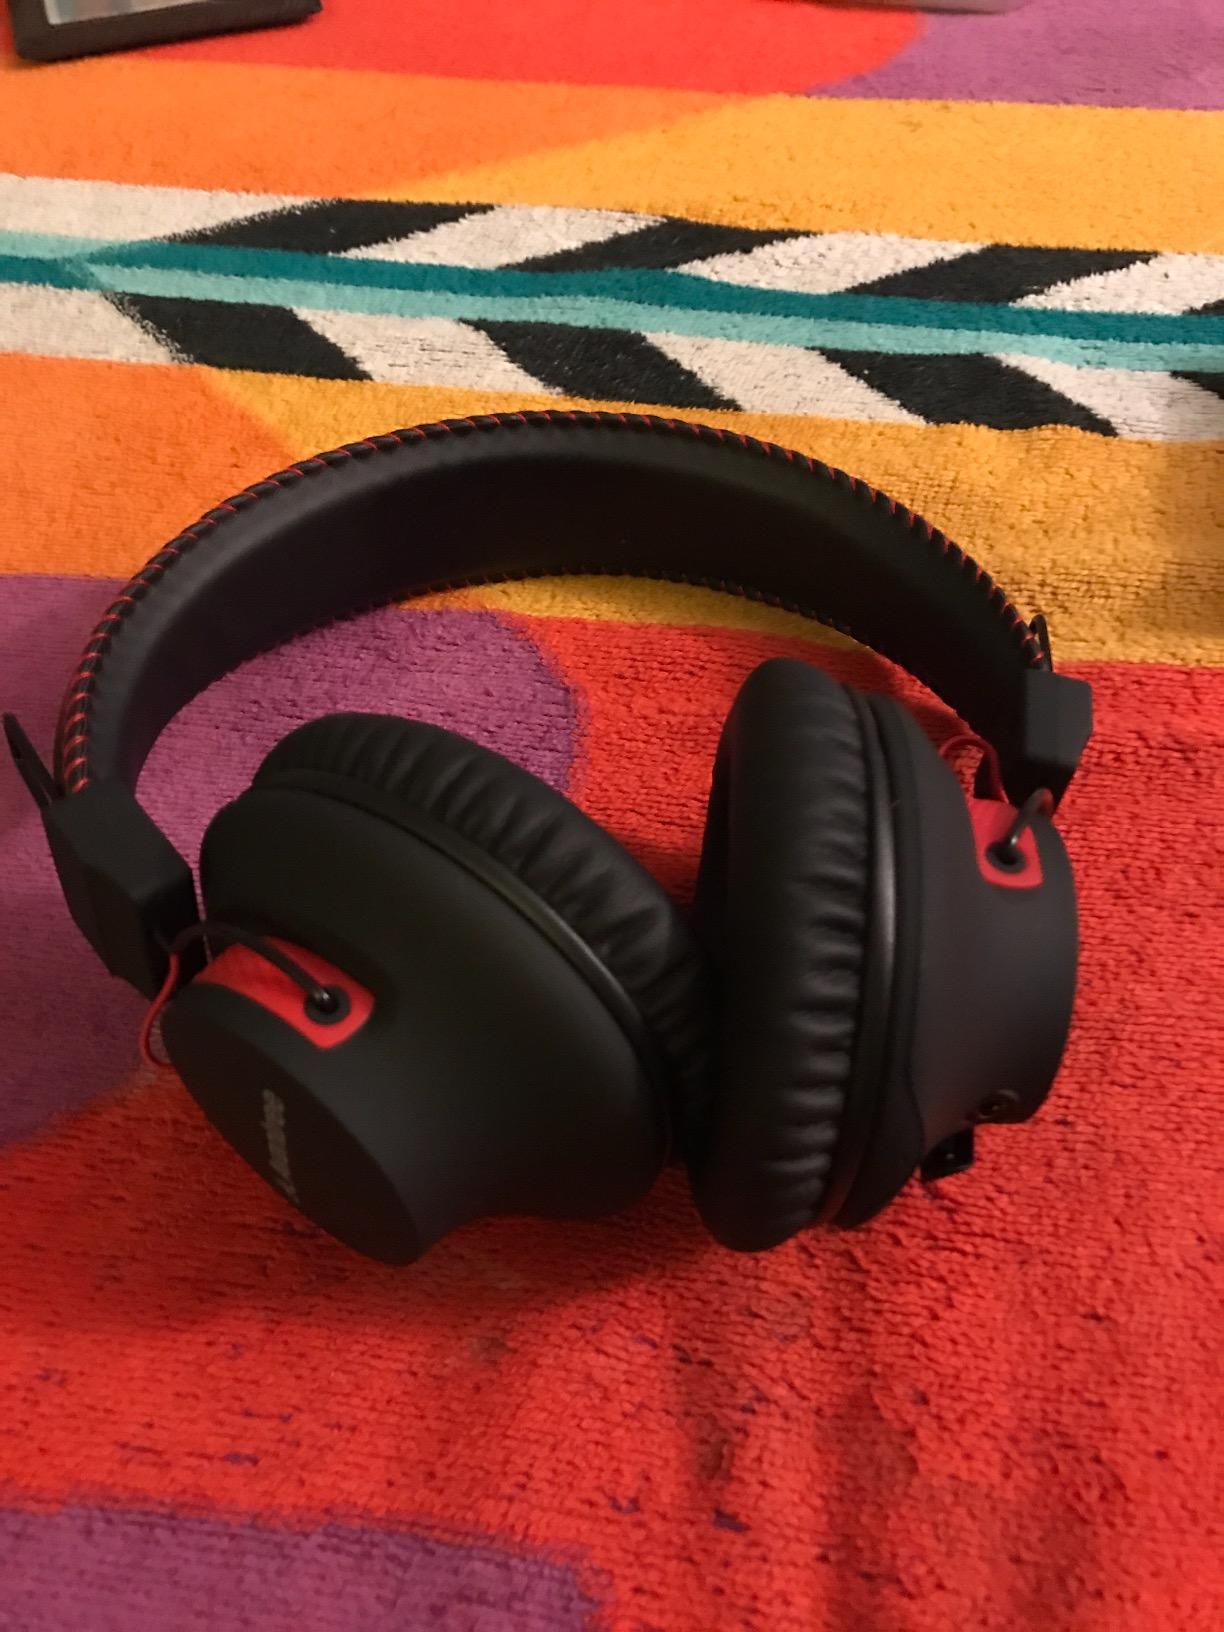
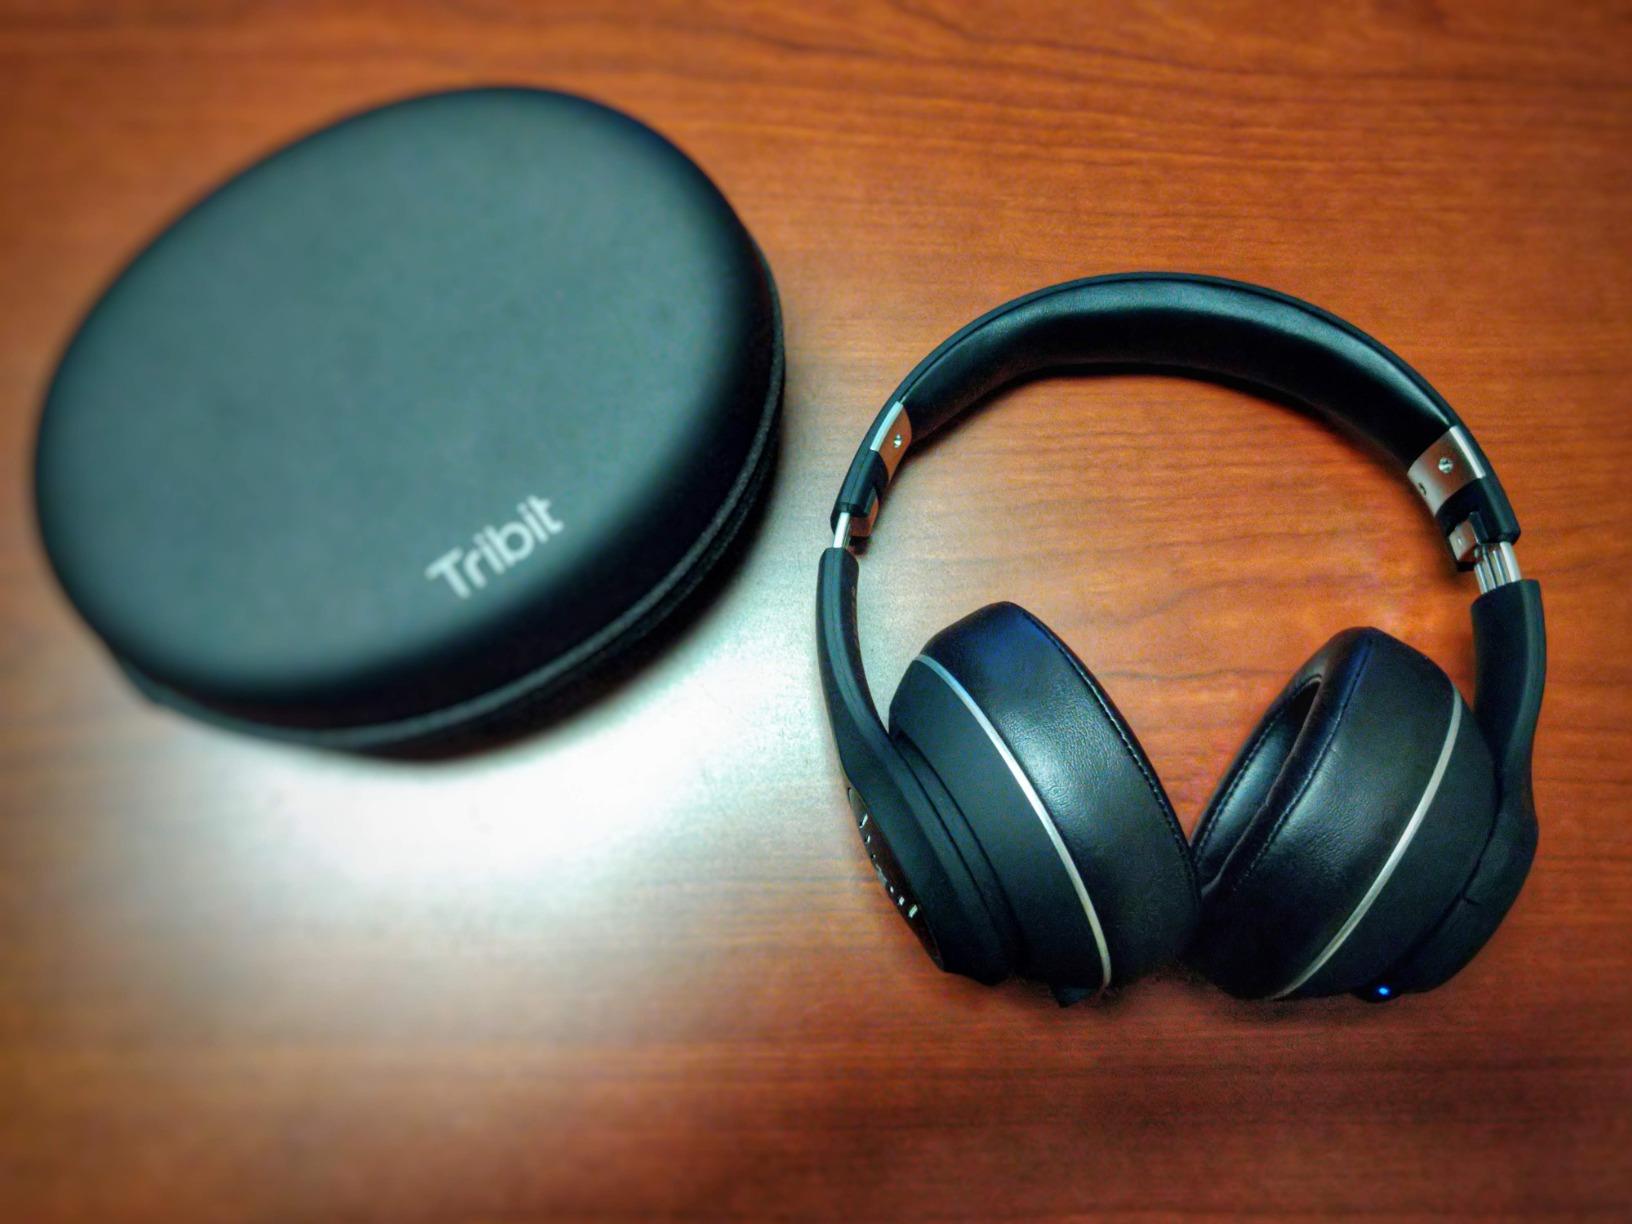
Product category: headphones
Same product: no